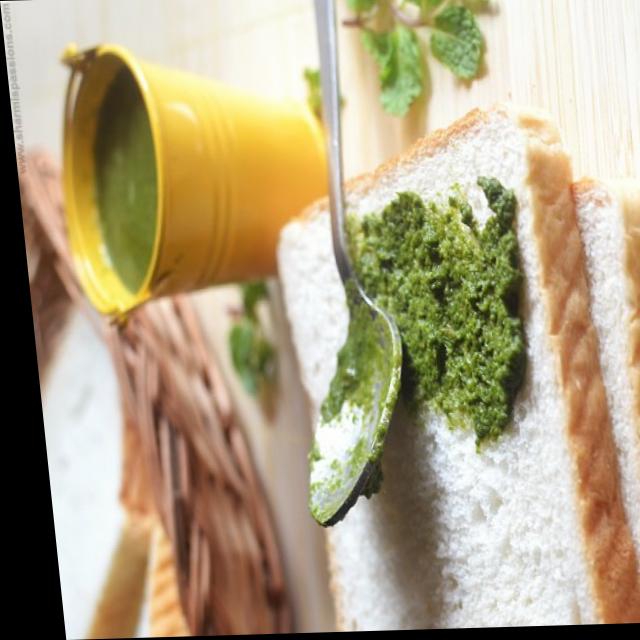
Dish: green_chutney